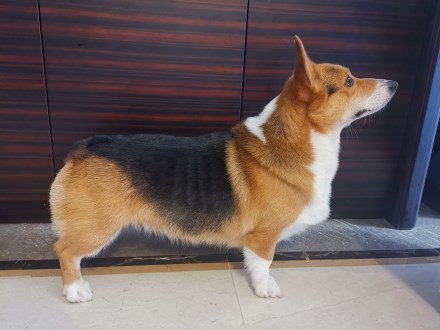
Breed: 2909-n000116-Cardigan